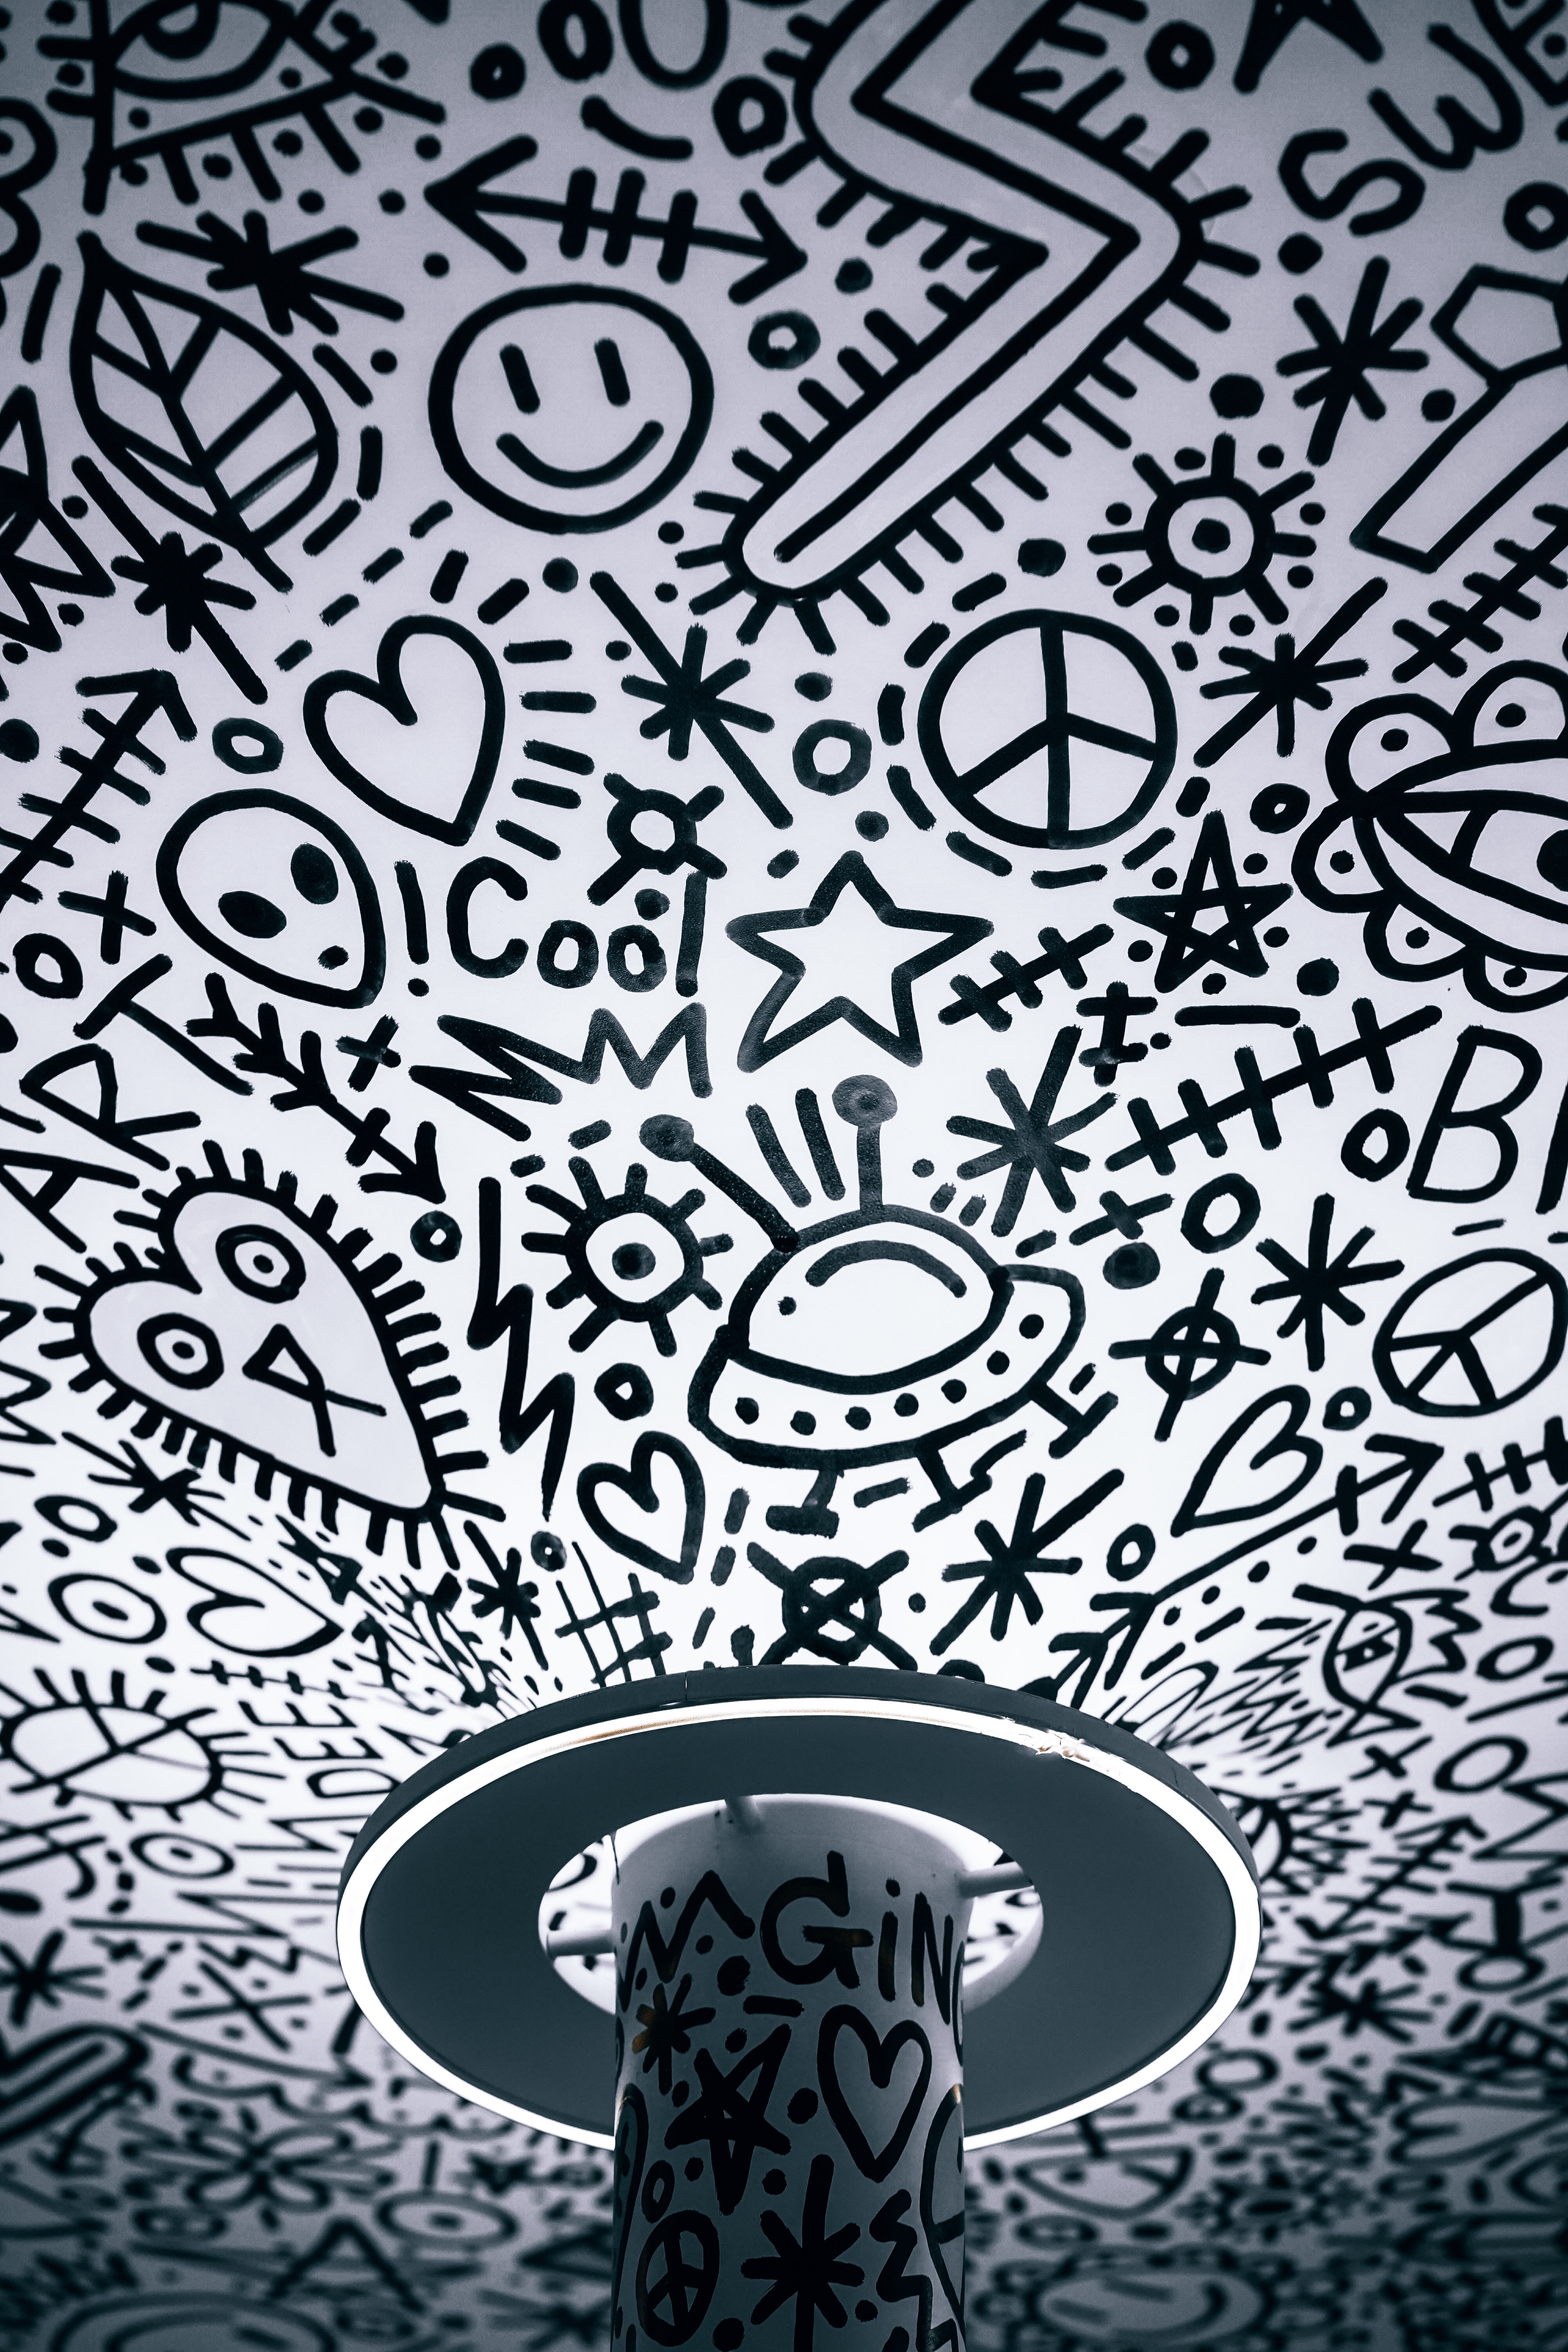
pattern, psychedelic art, illustration, design, black and white, monochrome, tree, art, visual arts, plant, calligraphy, style, symmetry, doodle